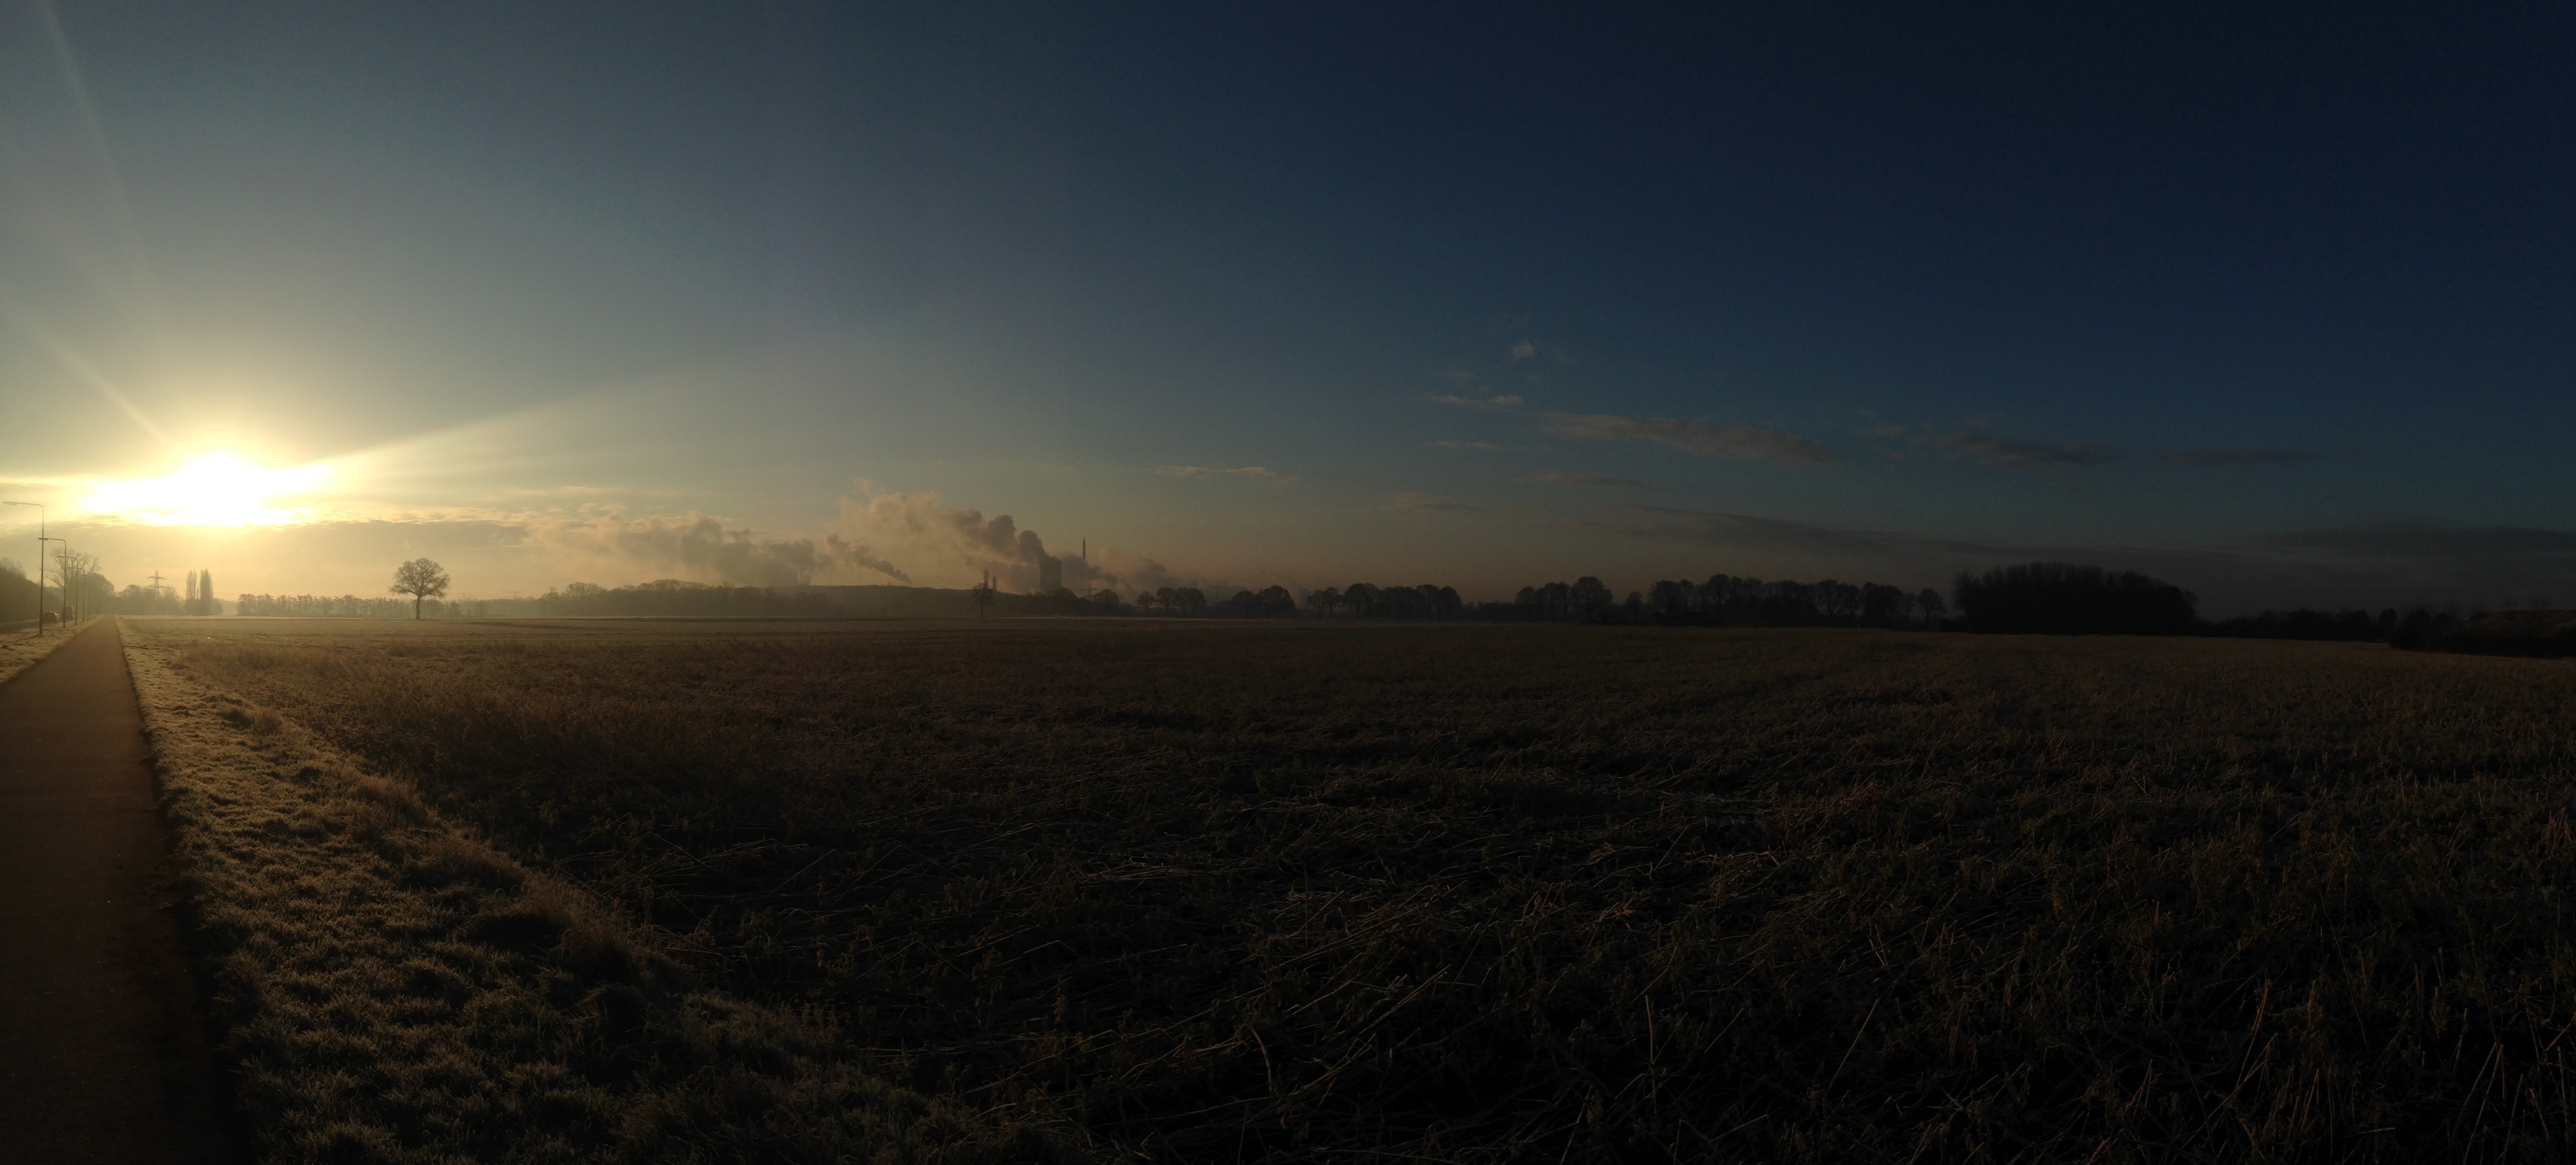
landscape, nature, horizon, light, cloud, sky, sun, fog, sunrise, sunset, mist, field, night, prairie, sunlight, morning, hill, dawn, dusk, evening, weather, darkness, agriculture, plain, rural area, atmospheric phenomenon, grass family